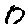
Label: 0